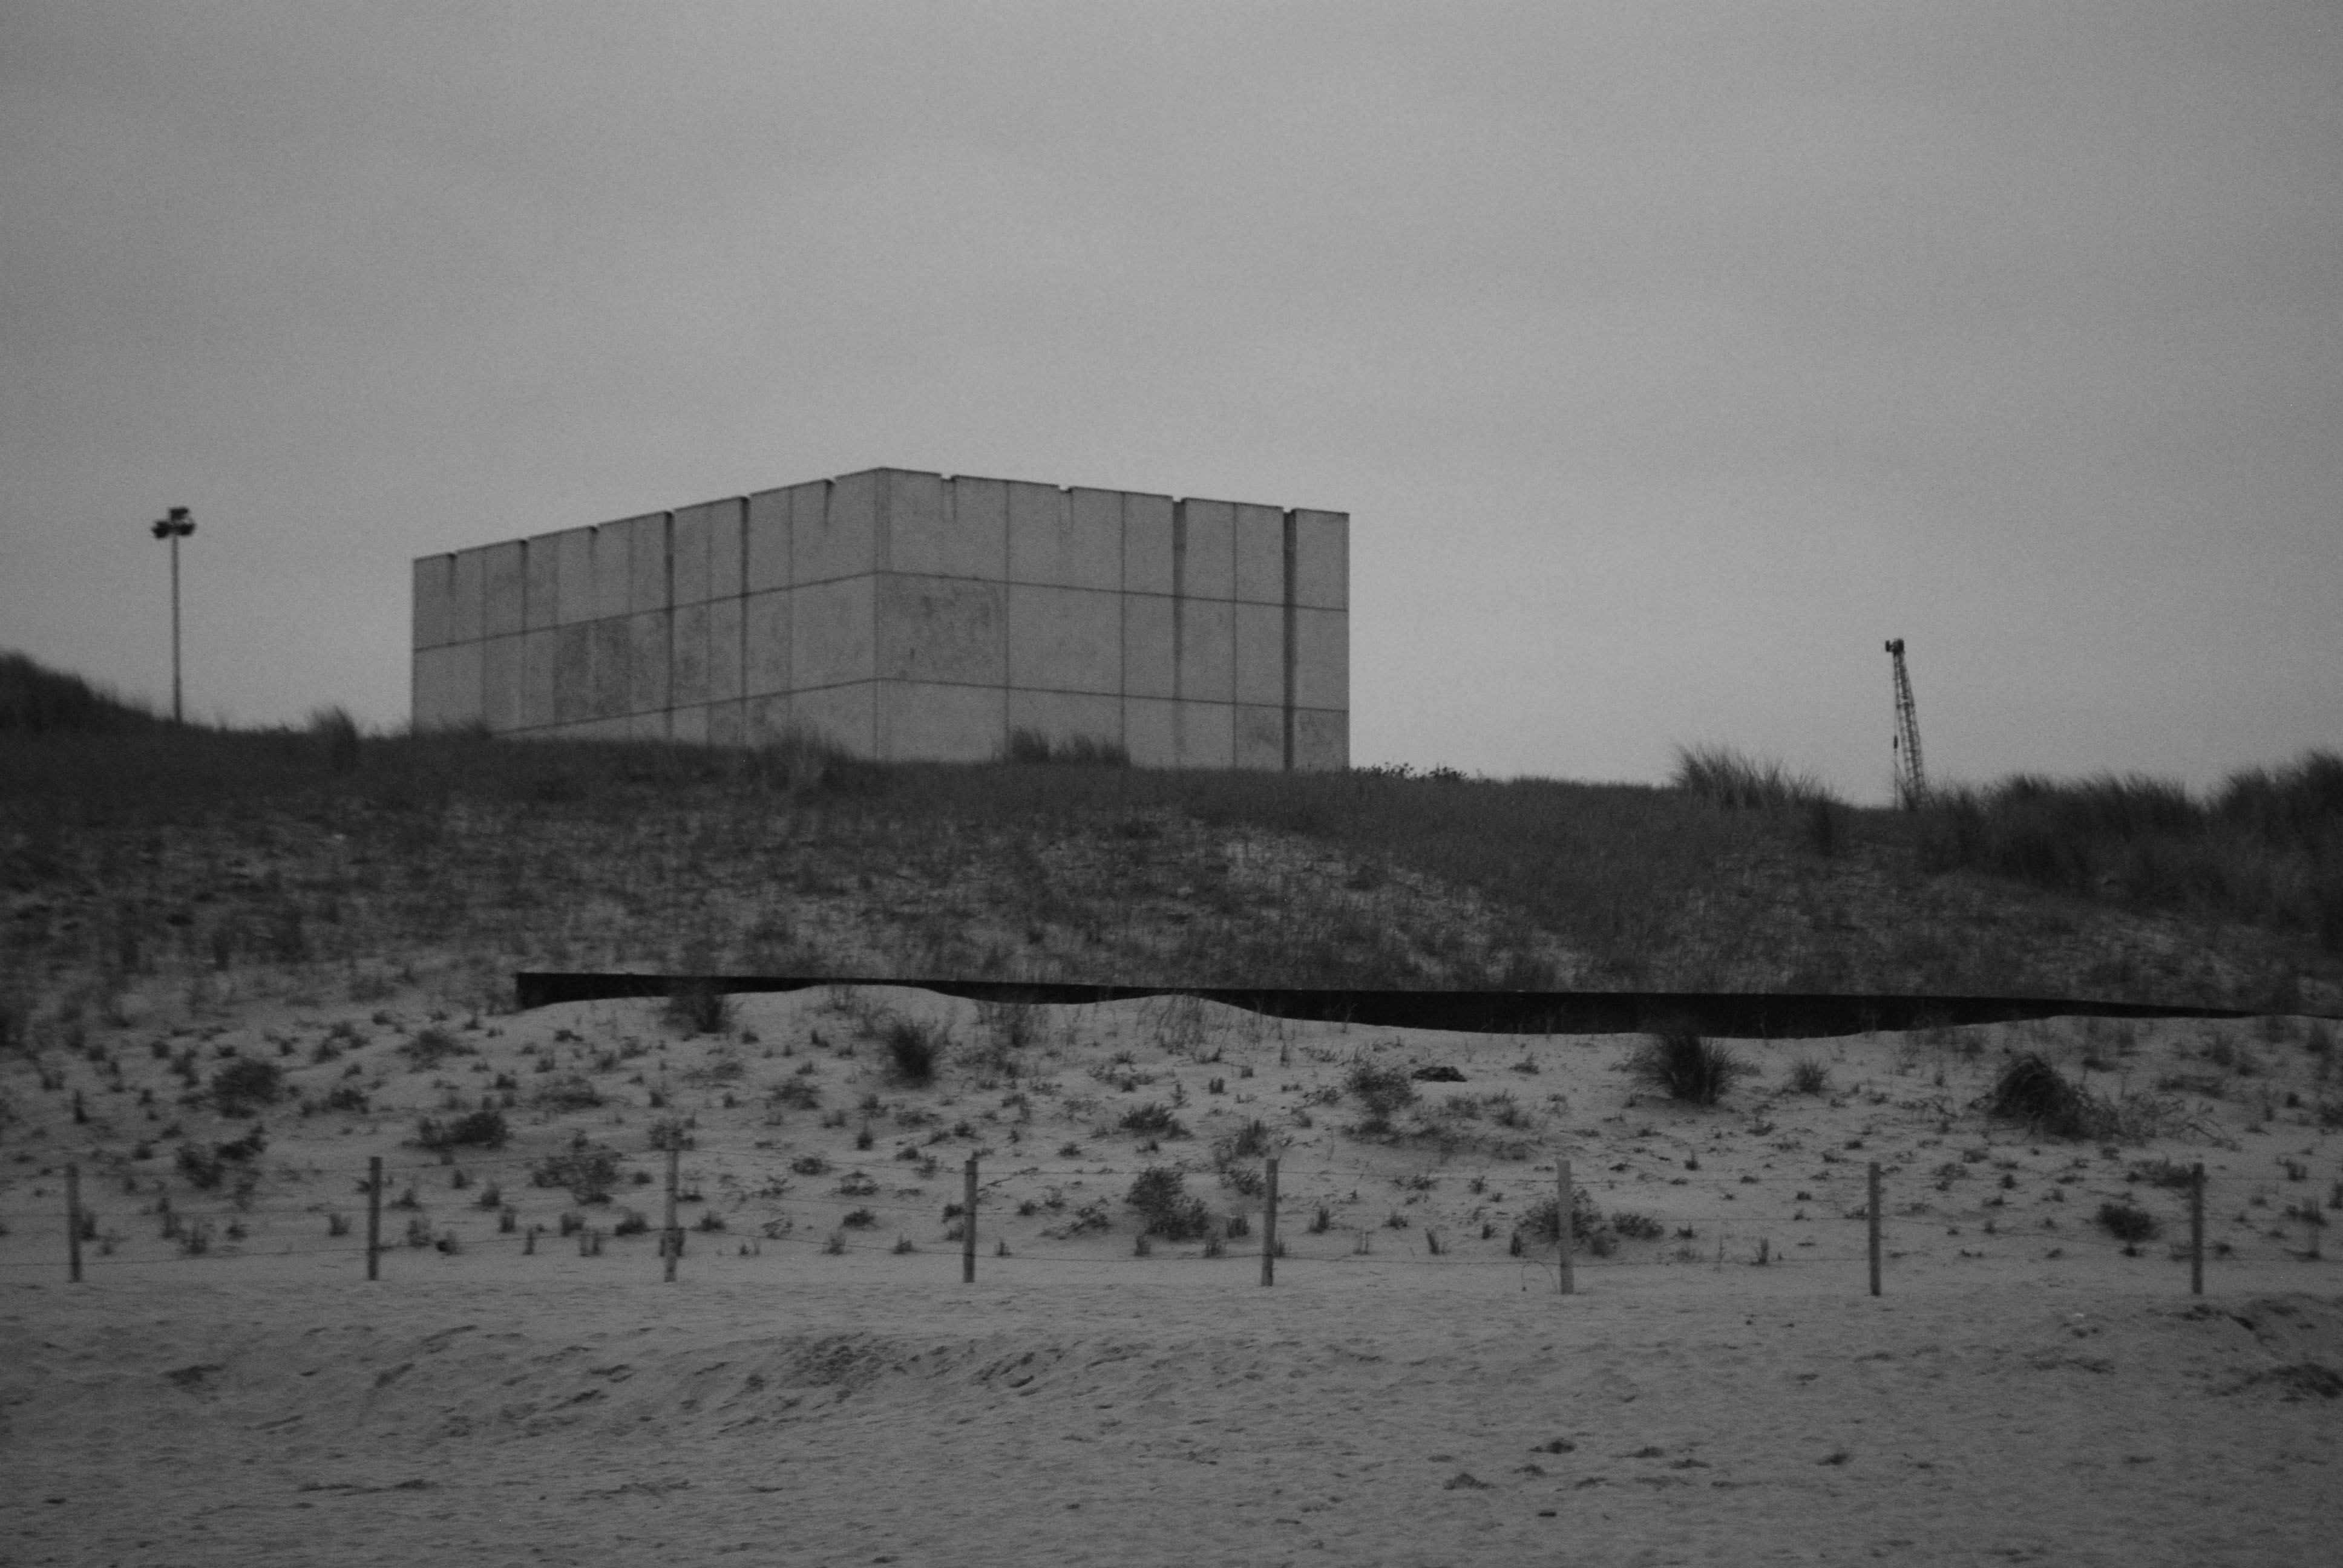
horizon, black and white, white, house, monochrome, monochrome photography, atmospheric phenomenon